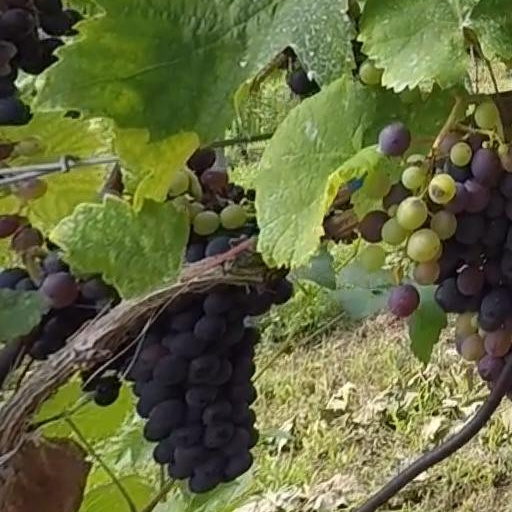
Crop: grape